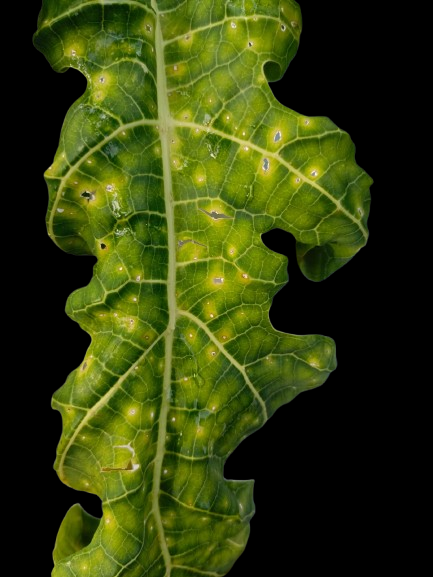
Crop: Papaya
Label: Curled_Yellow_Spot